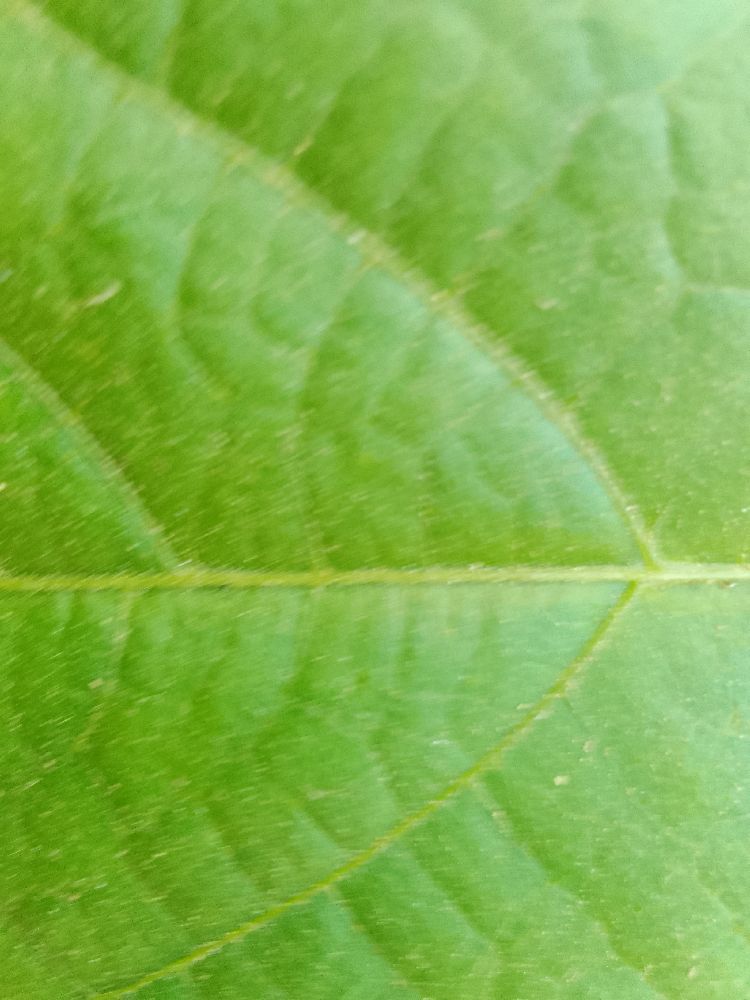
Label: healthy